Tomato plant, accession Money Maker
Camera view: tilt-top (135 deg); turntable rotation: 180 degrees
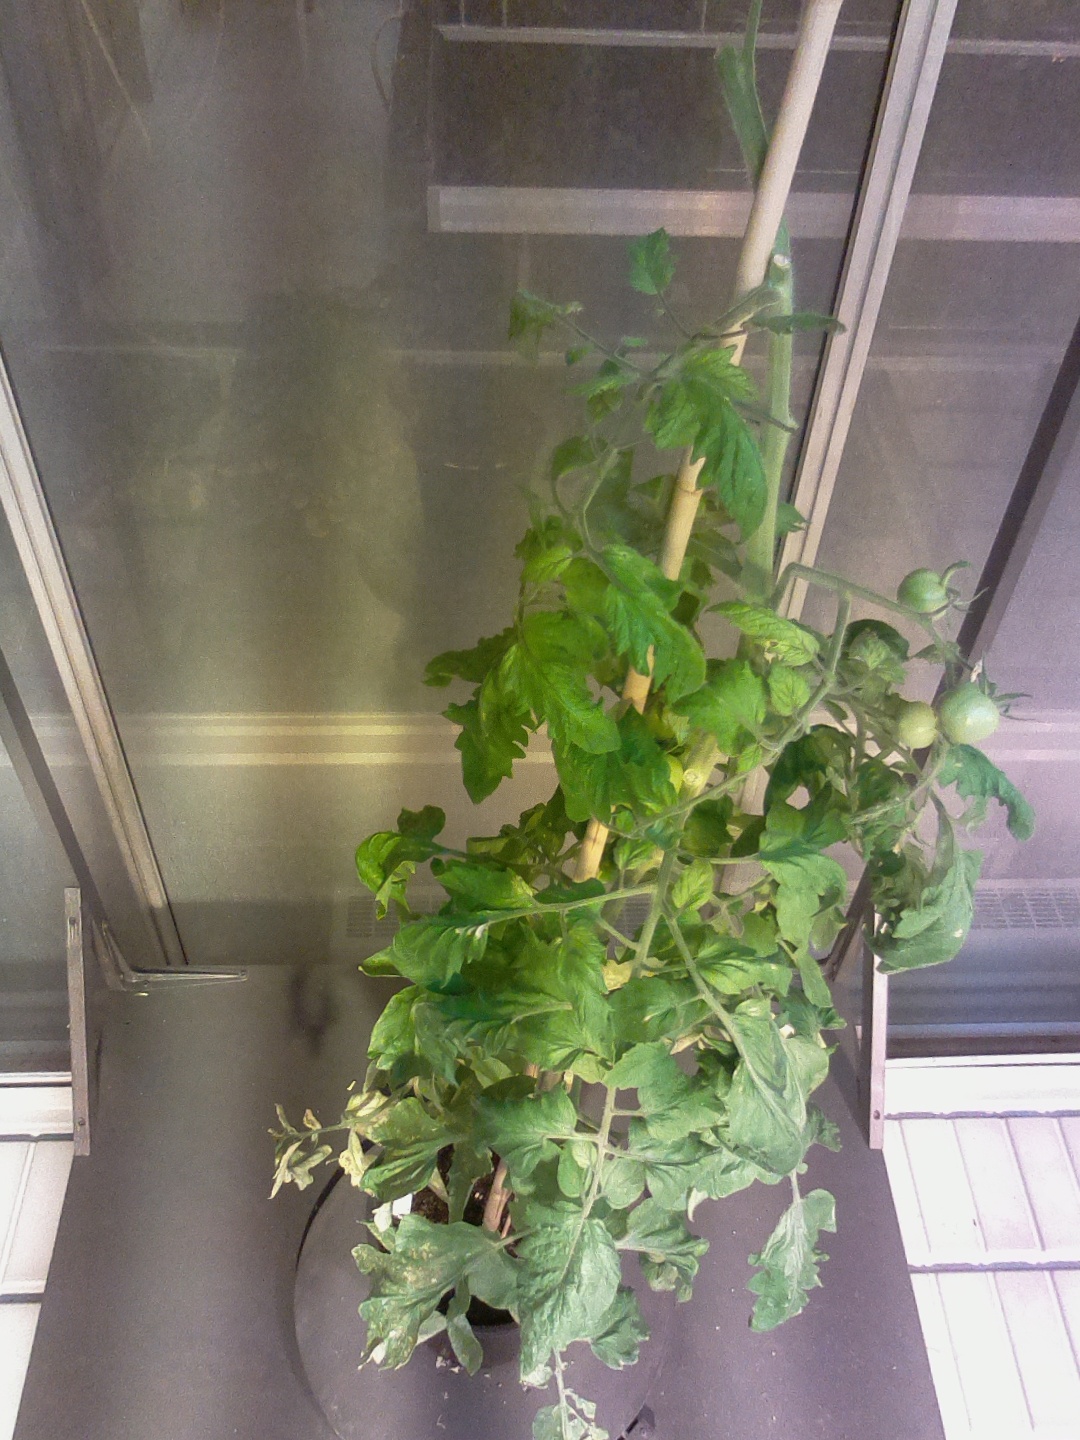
BBCH growth stage 77: 70%-80% of final fruit size